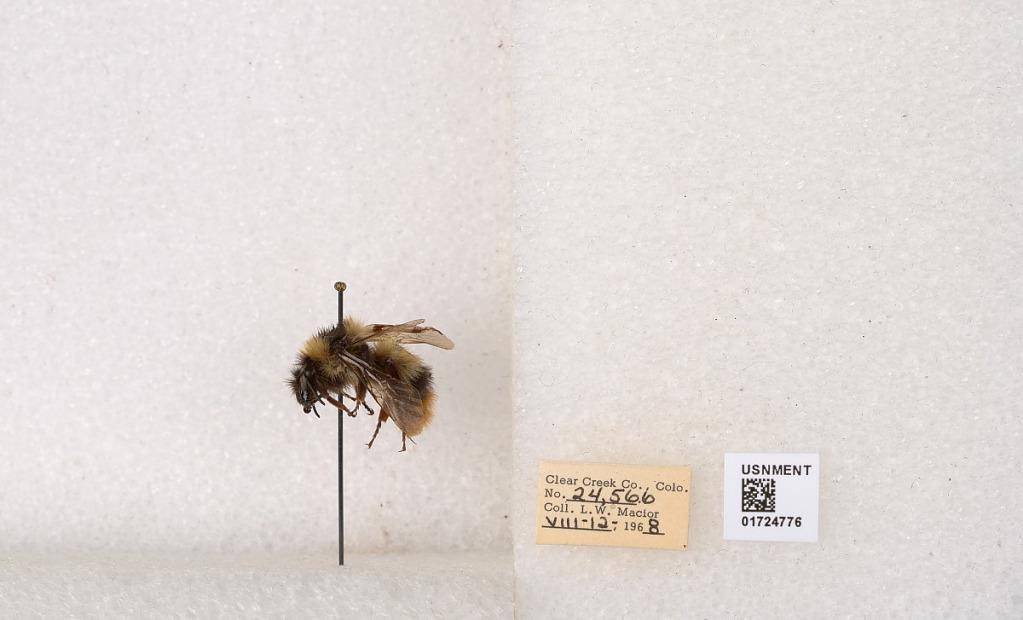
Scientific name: Bombus kirbyellus
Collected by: L. Macior
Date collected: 1968-8-12
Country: United States
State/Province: Colorado
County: Clear Creek
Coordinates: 39.6891, -105.644